Red Square

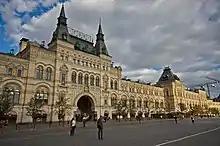
GUM

The building standing between the Resurrection Gate and the Kazan Cathedral is one of the less conspicuous buildings on Red Square. It was built between 1733 and 1740 and since then has served as the headquarters of the administration of the city of Moscow and the Moscow Governorate (the latter partially corresponds to today's Moscow Oblast). The government administration building was not spared from the war against Napoleon in 1812, in which large parts of Moscow were destroyed. In the 1810s it was then rebuilt, under the direction of the architect Joseph Bové, who was instrumental in the reconstruction of the city at that time. In the course of this reconstruction, a tower was added to the roof of the house, which for a long time served as an observation tower for a fire station. At the beginning of the 20th century, however, this tower was dismantled.